Network18 Group

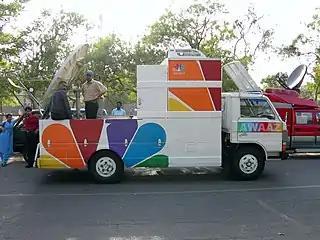

In 2003, SGA Finance was acquired by Ritu Kapur and Raghav Bahl, in to order to launch the channel and Bahl became its managing director. The company raised through two batches of investments from the two promoters in March 2003 and in January 2004, and then incorporated a subsidiary called SGA News. In the meantime, the government introduced a 26% foreign equity cap in the news broadcasting industry. In response to the new regulations the joint venture with CNBC was discarded and the partnership converted into a content branding and franchise agreement. In the financial year 2004–2005, TEIL invested in SGA News for preferences stocks. CNBC Awaaz was launched on 13 January 2005.